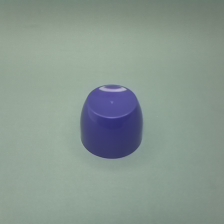
Color: red/orange/pink/fuchsia/brown
Cap type: standard cap